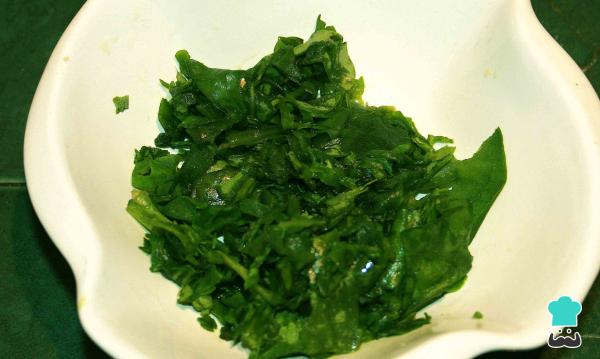
Lava muy bien la espinaca. Los ramos de espinacas frescas suelen traer mucha arena, por lo que es recomendable ser muy cuidadoso. Recorta las raíces, separa las hojas y sumerge en un tazón grande de agua. Remueve cuidadosamente con las manos, luego espera a que se asiente el sucio en el fondo del tazón. Saca las hojas y desecha el agua. Repite este proceso varias veces, hasta que el agua salga limpia. A la última agua puedes agregarle vinagre, bicarbonato de sodio o limón para una limpieza más segura.Si las hojas de espinacas que compras son pre-lavadas, es aconsejable darle un enjuague con agua para asegurar su limpieza. Después pica en trozos muy pequeños la espinaca, preferiblemente.Truco: Puedes colocar una gotas de vinagre a la última agua con que limpies las espinacas. Déjalo reposar durante 10 minutos y desecha esa agua.